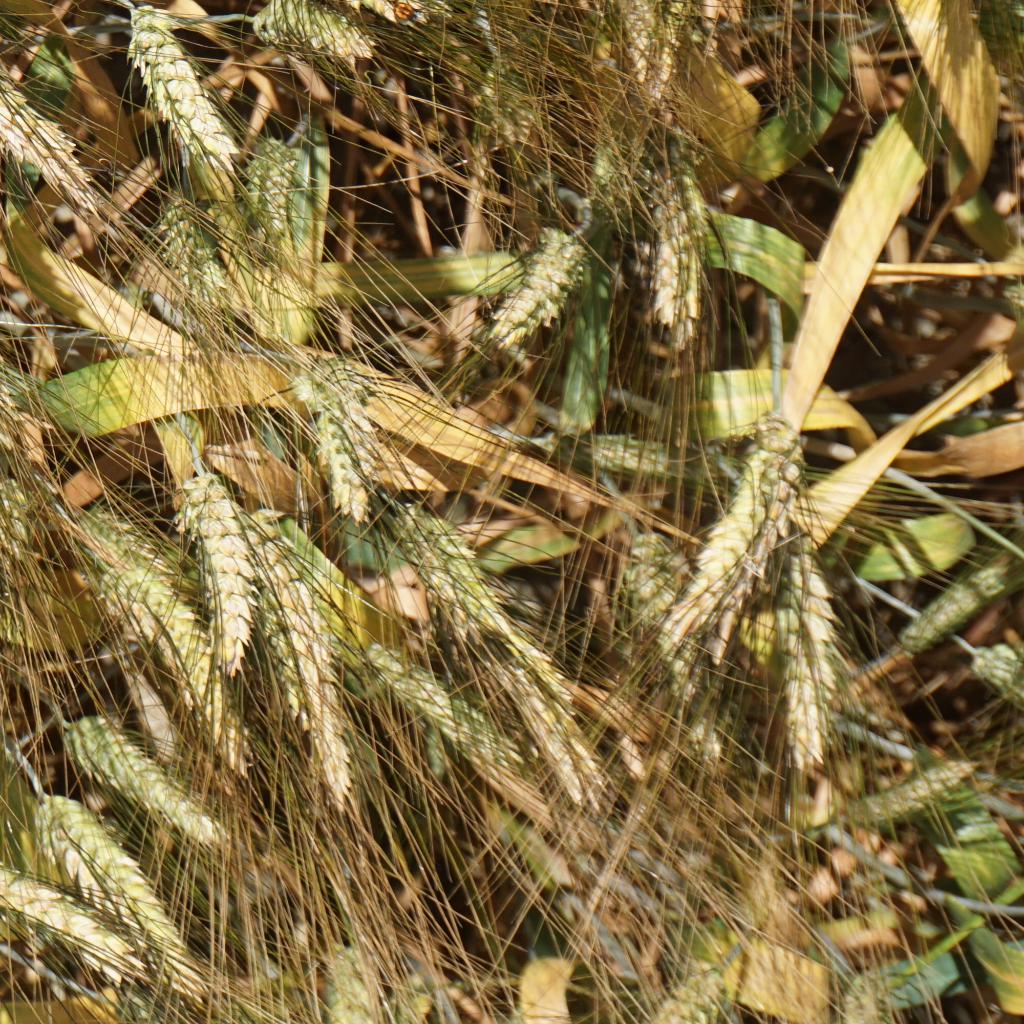
Country: France
Location: Gréoux
Wheat development stage: Filling - Ripening